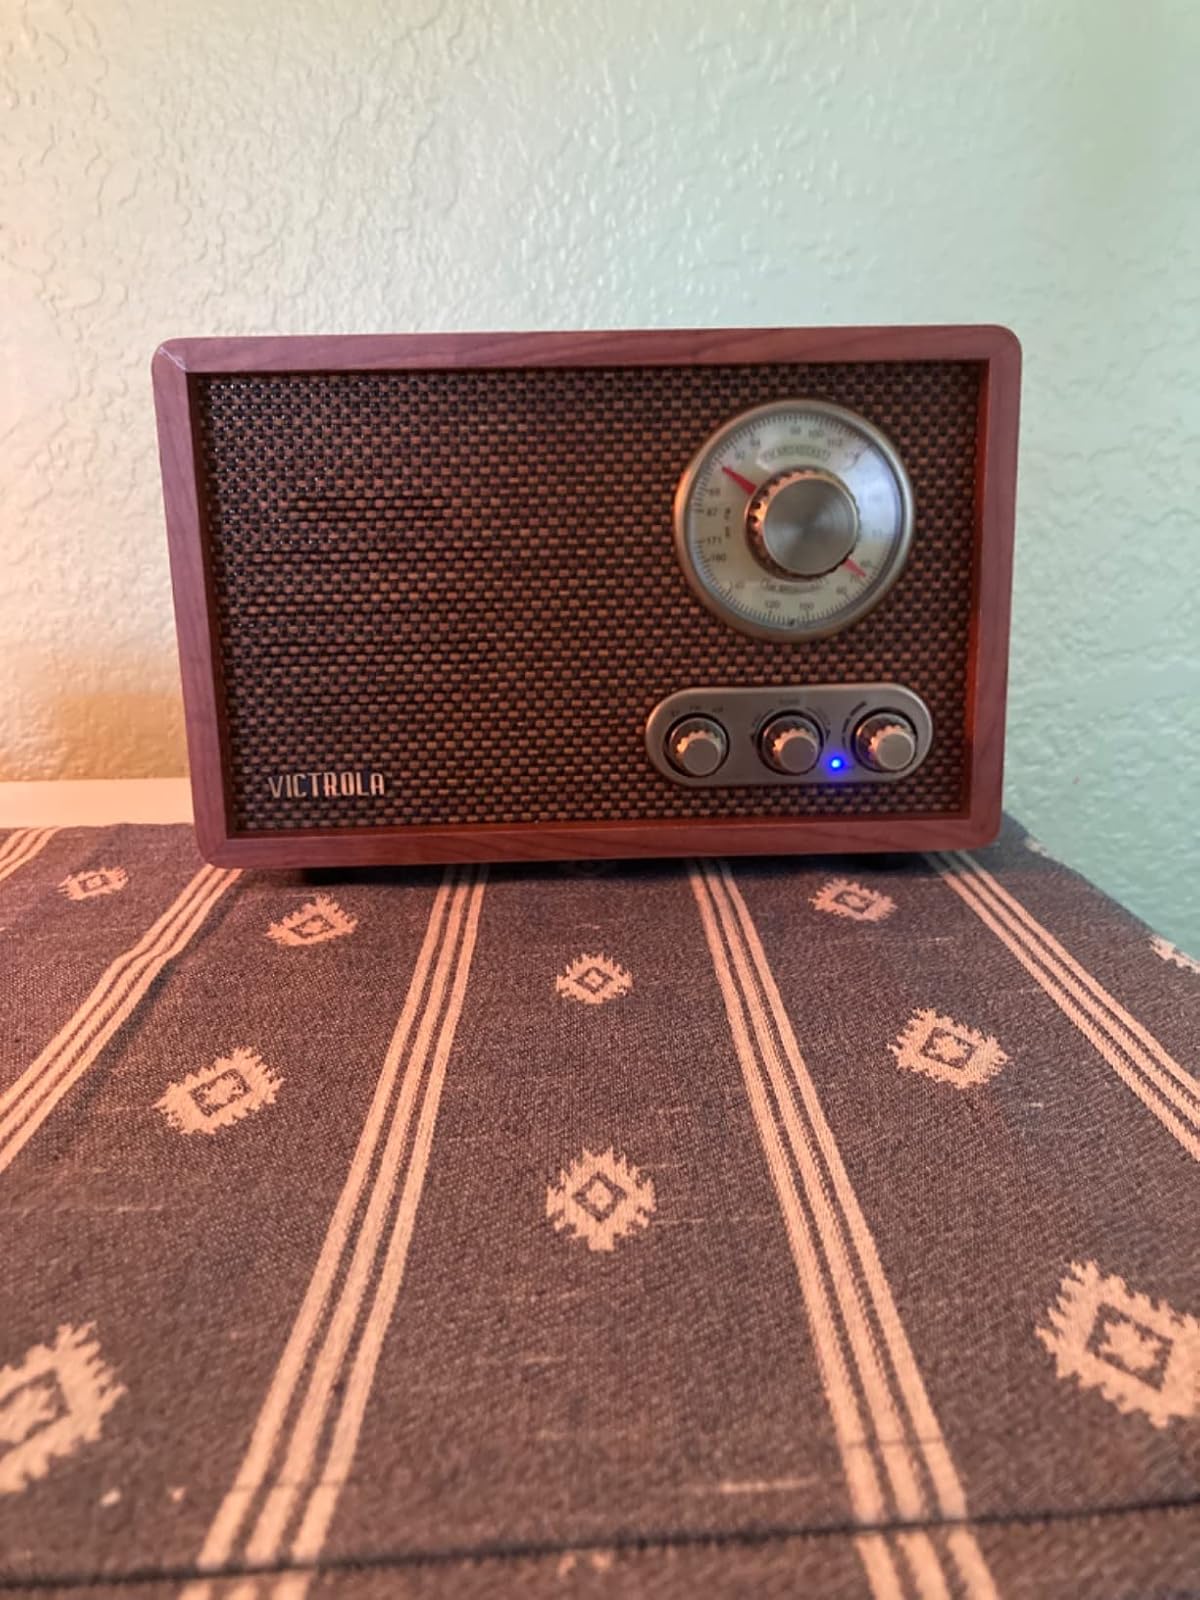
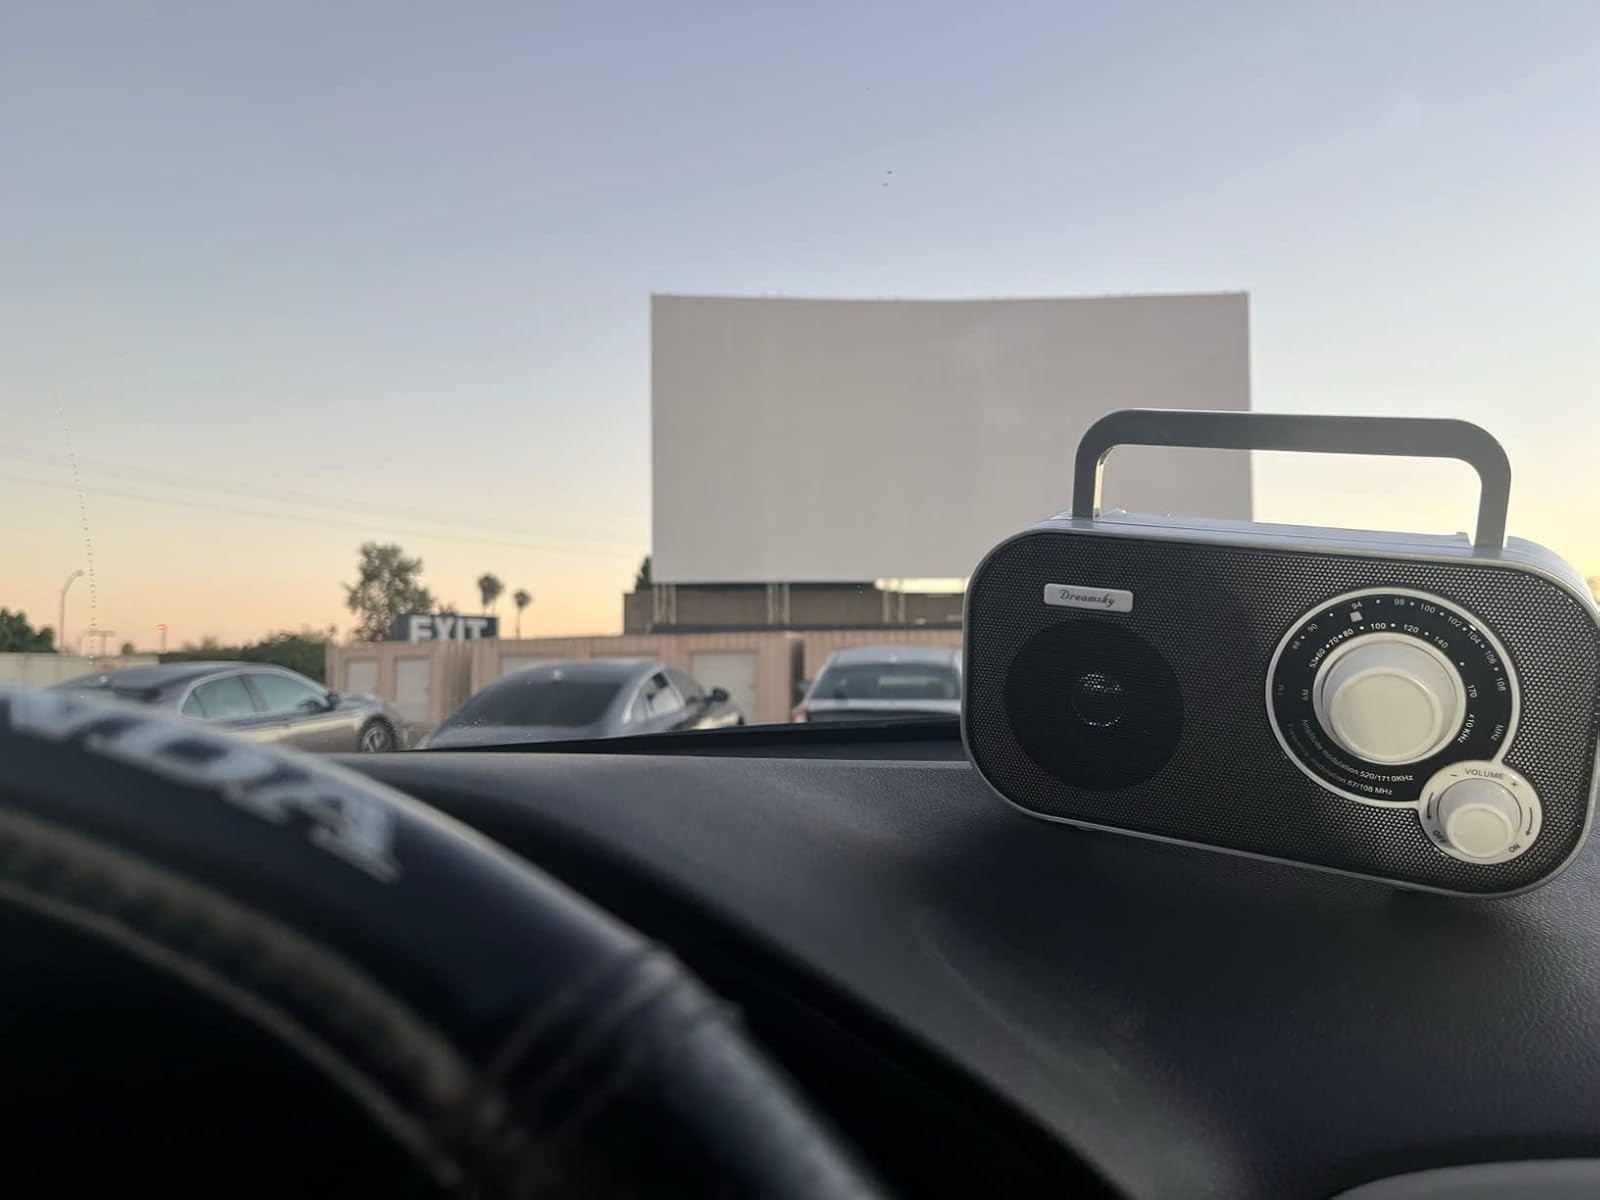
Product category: radio
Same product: no